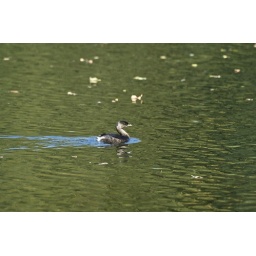
Pied-billed Grebe in green river under blue sky